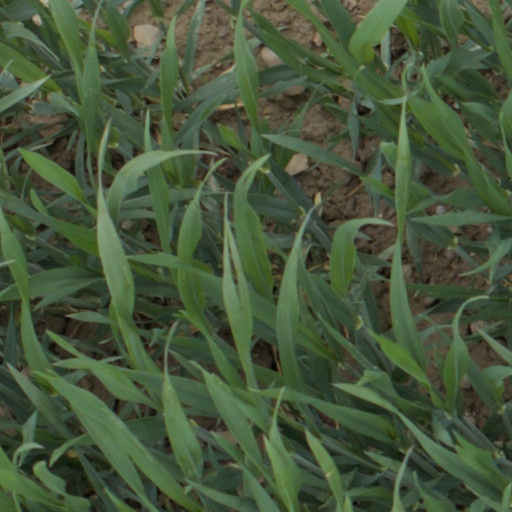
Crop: wheat